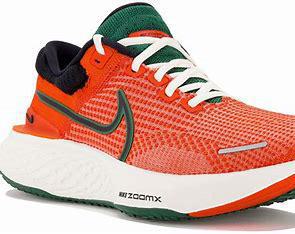
Brand: Nike
Model: Zoomx Invincible Run Flyknit